Luz del Fuego

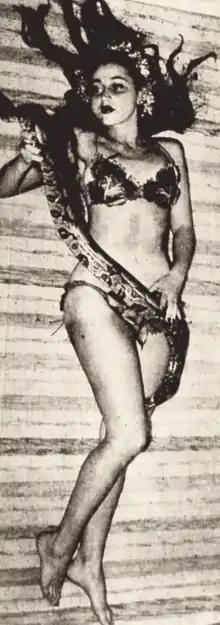
Luz del Fuego, 1944

In 1944, she began performing as a dancer using the stage name "Luz Divina", changing it to Luz del Fuego in 1947, the name of a lipstick in the Argentine market. In 1946, she appeared in Franz Eichhorn's film "No Trampolim da Vida", and the following year, starred in Luis Moglia Barth's Argentine-Brazilian co-production "Não Me Digas Adeus". In 1948, she appeared in Moacyr Fenelon's musical comedy "Poeira de Estrelas" opposite Lourdinha Bittencourt and Emilinha Borba, and also had a role in Manoel Jorge and Hélio Thys's musical comedy "Folias Cariocas".